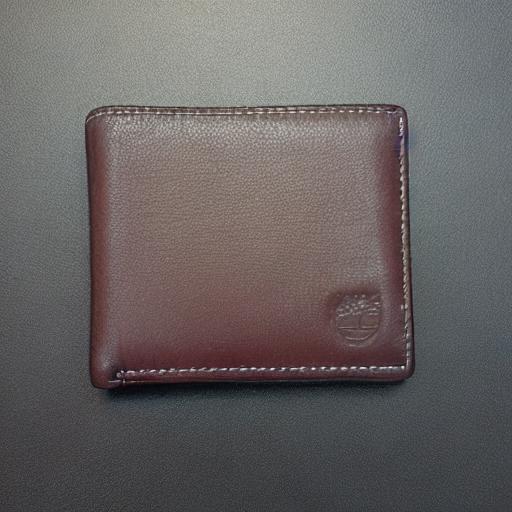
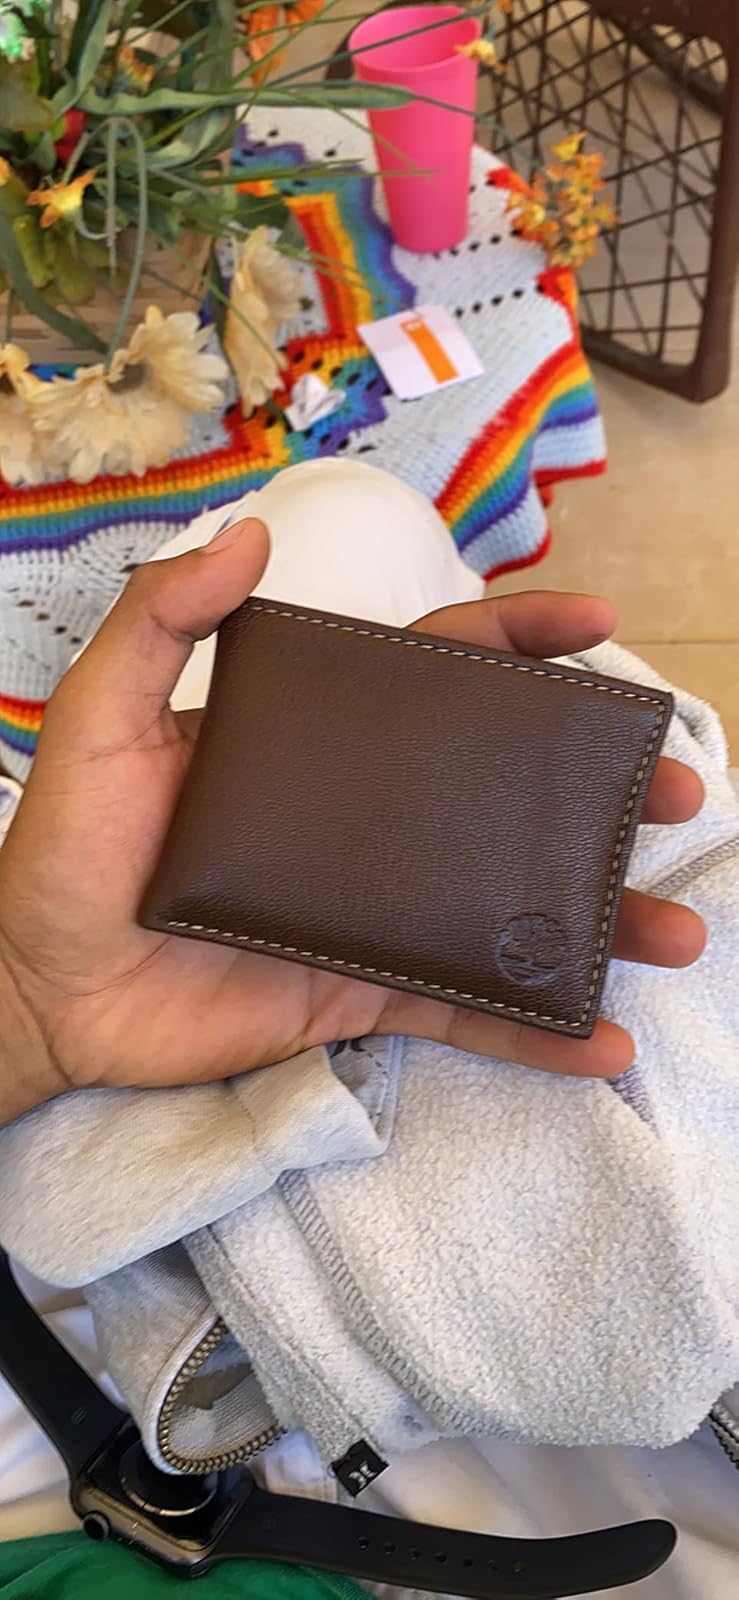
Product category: accessories_wallet
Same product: no